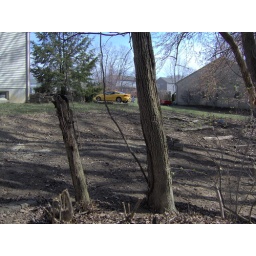
Im000925.Jpg Corner of house, pine tree in front yard, and of course my car